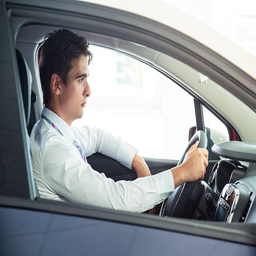
driver in a modern compact car